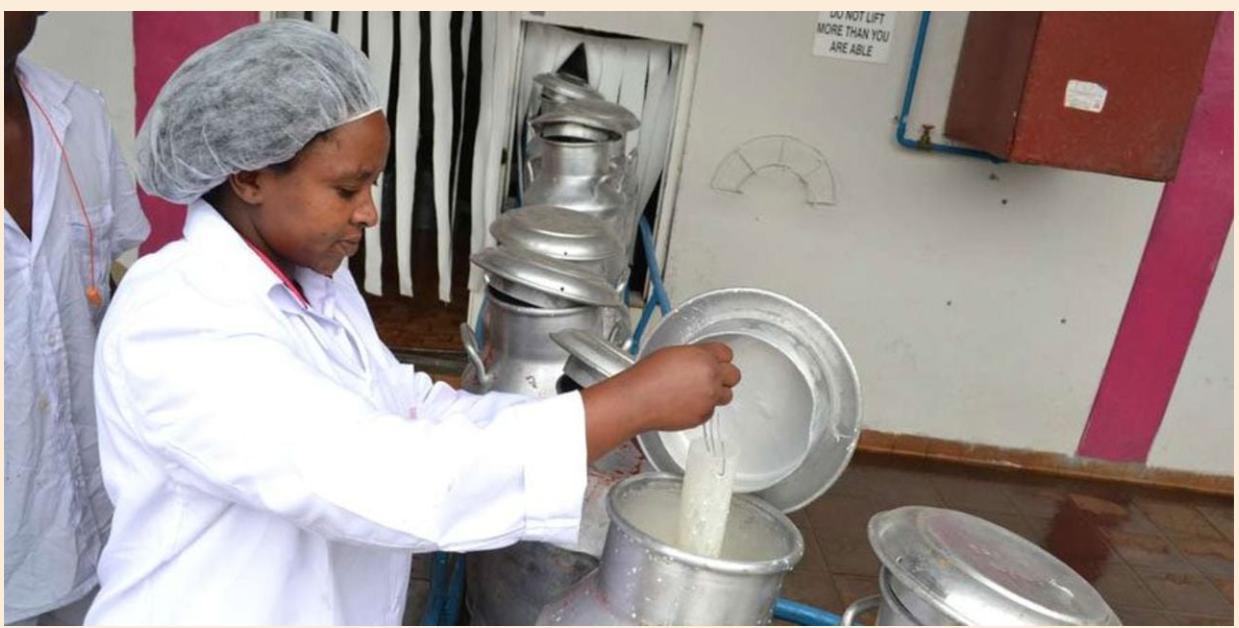
Mtu aliyevalia koti nyeupe la maabara na neti ya nywele anamimina kimiminika kinachofanyisha na maziwa  kwenye chombo cha chuma,vyombo vingine vya chuma vilivyofunikwa ziko nyuma yake.